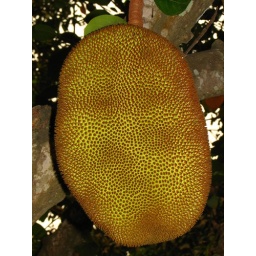
Some sort of fruit in a tree